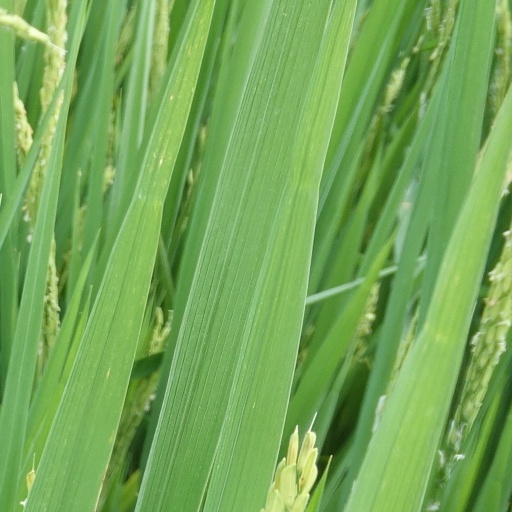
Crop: rice